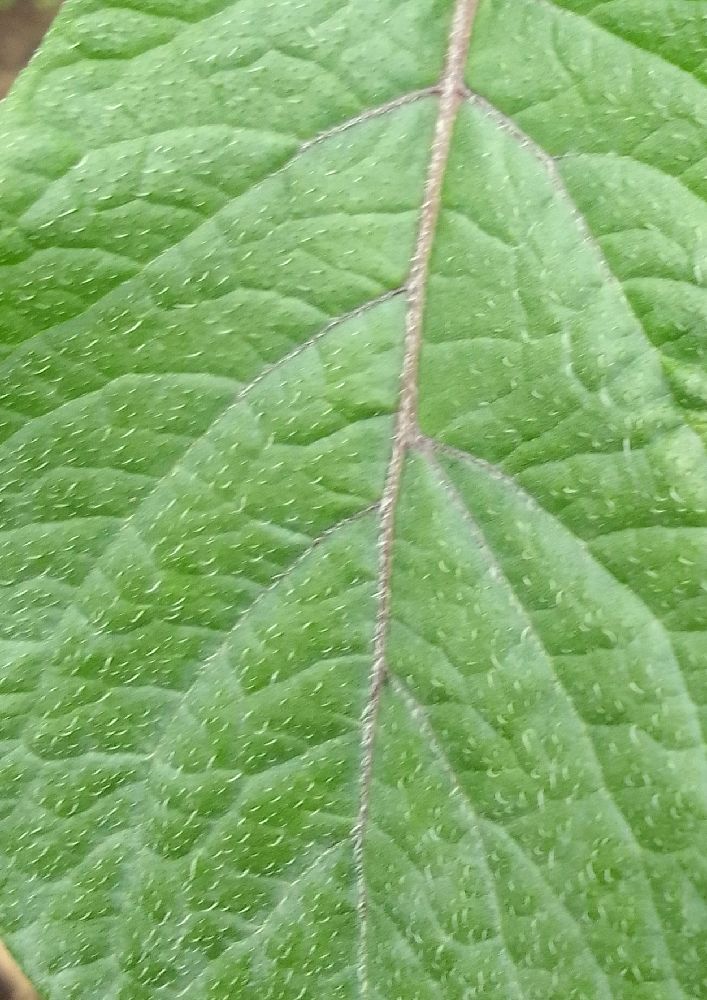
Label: Healthy